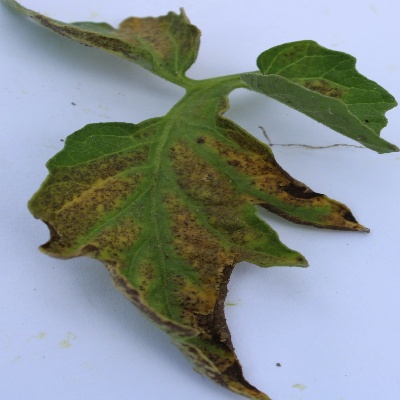
Crop: Tomato
Condition: septoria leaf spot